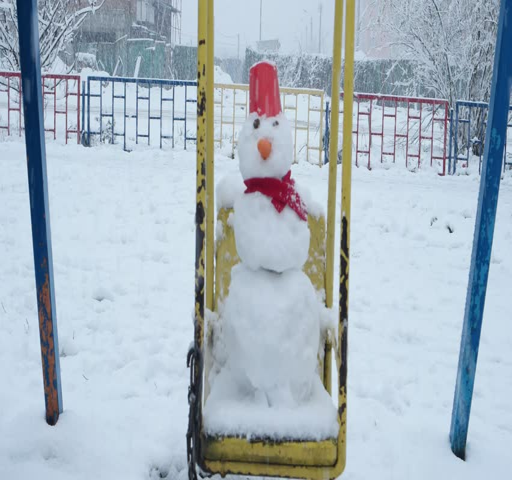
the snowman stands on the swing under snowfall